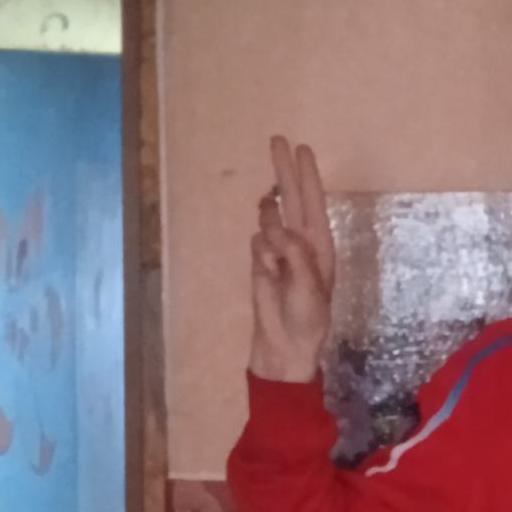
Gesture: two_up